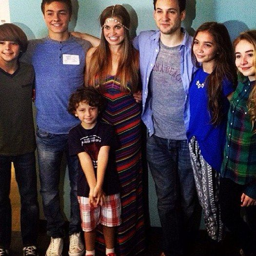
actor shares a new photo of the cast !